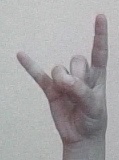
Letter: la